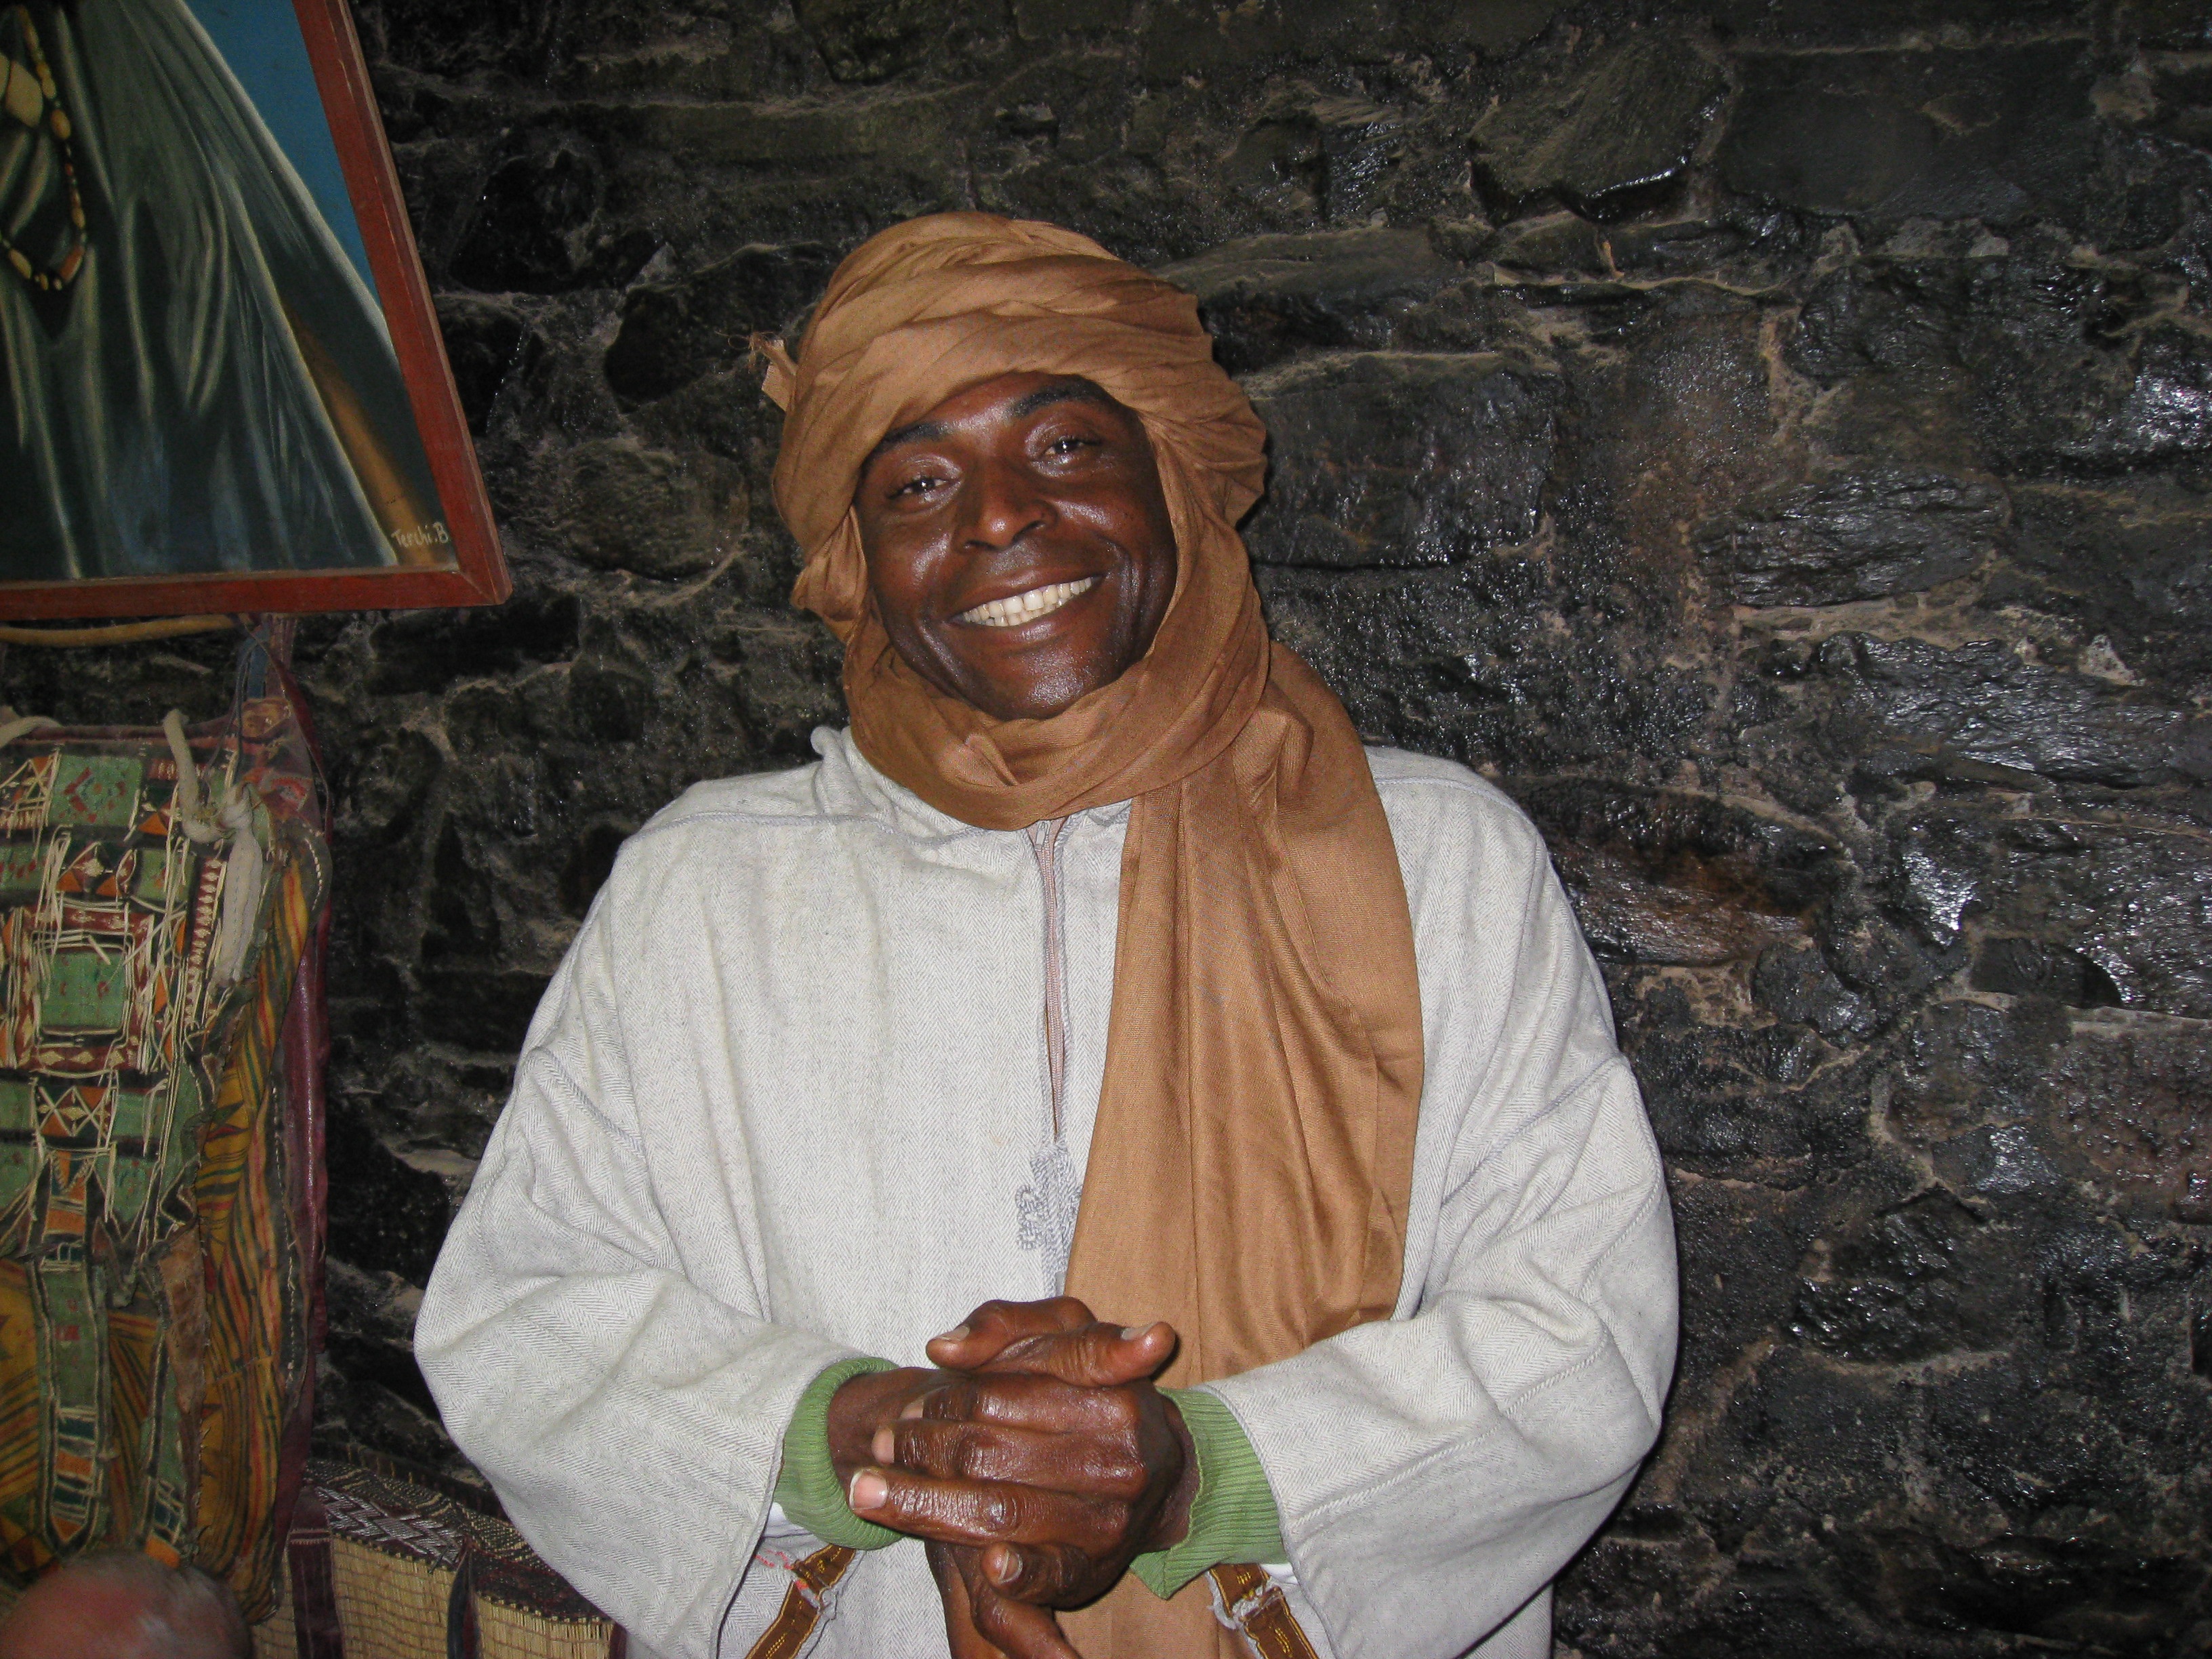
man, person, people, temple, carving, algeria, sahara, touareg